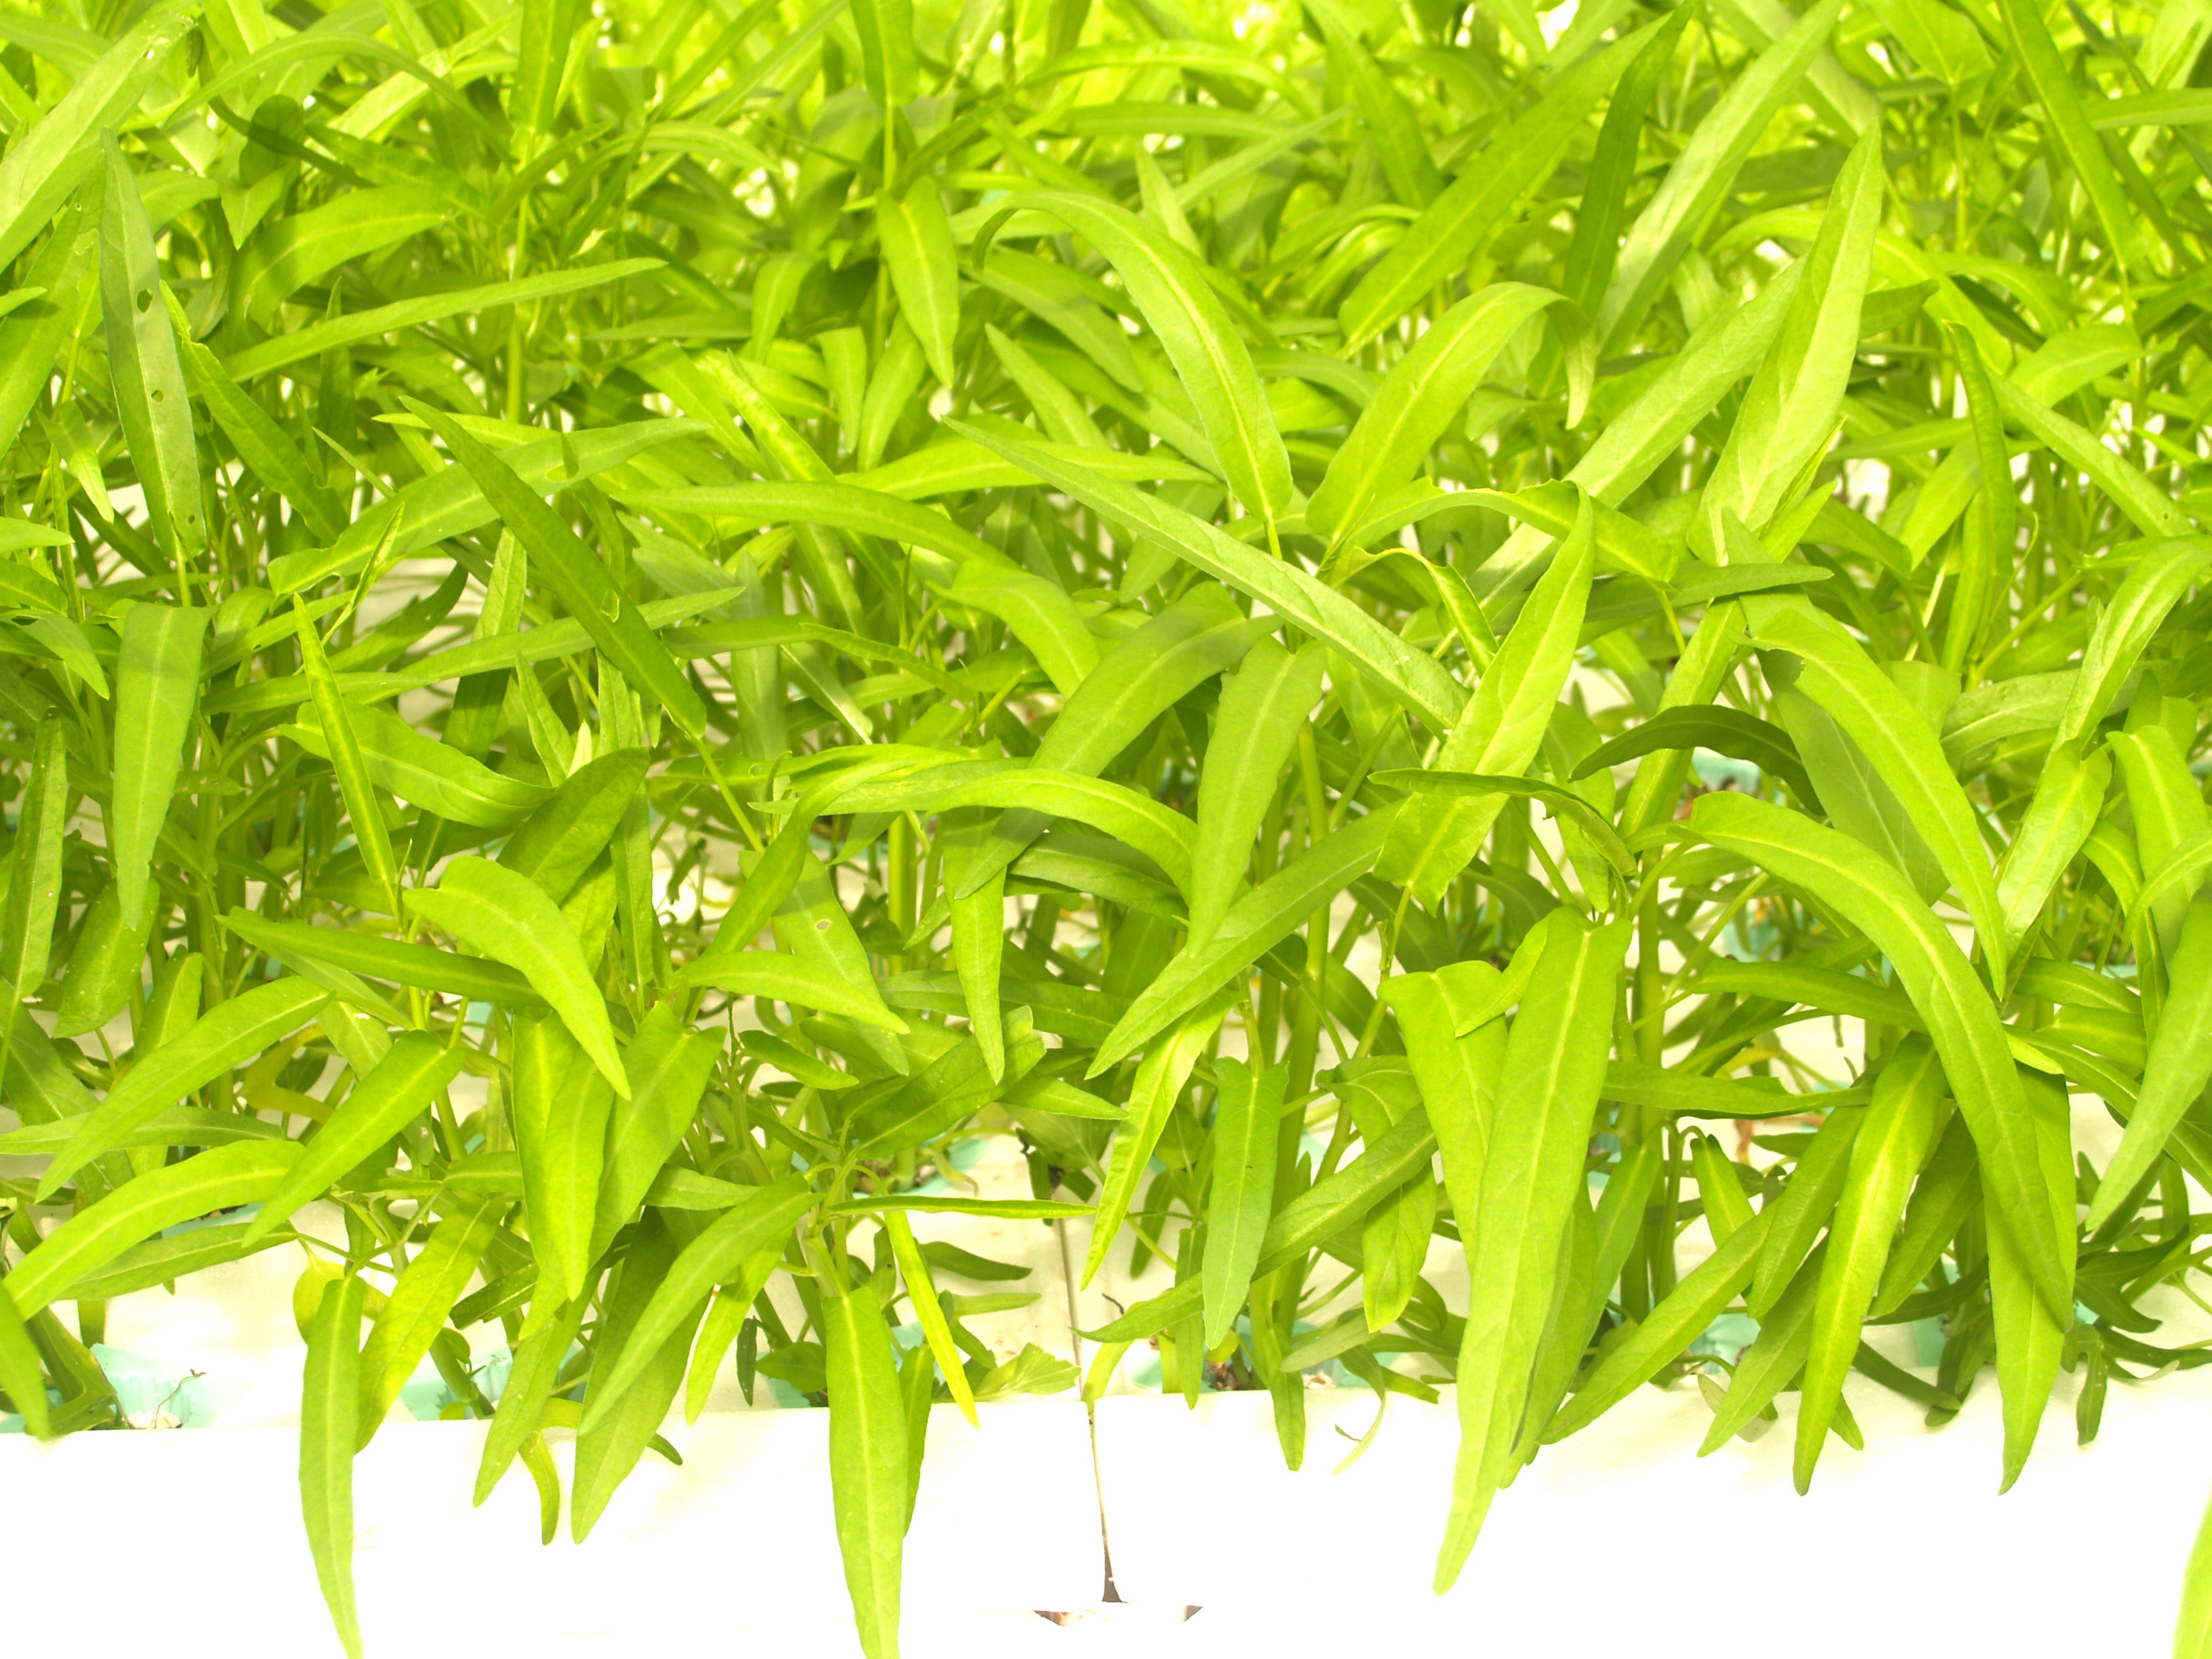
nature, grass, growth, plant, technology, farm, lawn, stem, leaf, flower, asian, environment, young, food, salad, green, farming, cooking, herb, produce, vegetable, color, grow, fresh, market, agriculture, garden, healthy, delicious, greenhouse, material, lettuce, cook, fried, cooked, algae, nutrition, raw, trade, good, vibrant, fiber, vitamins, organic, products, nursery, cultivate, healthcare, hydroponic, water spinach, grass family, land plant